List of UK Rock & Metal Albums Chart number ones of 2007

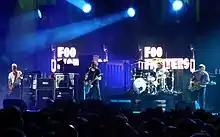
"Echoes, Silence, Patience & Grace" by Foo Fighters spent six weeks at number one in 2007 and was the best-selling rock and metal album of the year in the UK. The band's previous album "In Your Honor" was also number one for a week in 2007.

The UK Rock & Metal Albums Chart is a record chart which ranks the best-selling rock and heavy metal albums in the United Kingdom. Compiled and published by the Official Charts Company, the data is based on each album's weekly physical sales, digital downloads and streams. In 2007, there were 21 albums that topped the 52 published charts. The first number-one album of the year was Muse's fourth studio album "Black Holes and Revelations", released the previous year, which spent the first three weeks of the year at number one. The first new number-one of the year was Chimaira's fourth studio album "Resurrection", in March. The final number-one album of the year was the Led Zeppelin's compilation album "Mothership", which spent the last six weeks of 2007 and the first week of 2008 at the top of the chart.